José Marina Vega

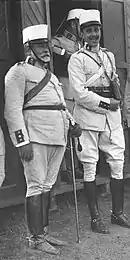
Marina and Alfonso XIII, circa 1909.

He fought in the Third Carlist War. With a military career in infantry, and promoted to colonel in 1893, Marina was destined to places such as Philippines and Cuba. He was promoted to the rank of brigader general in 1896. He was promoted to Divisional general in July 1900. Following a brief spell as civil governor in Barcelona (1899), he was destined to Melilla in 1905.